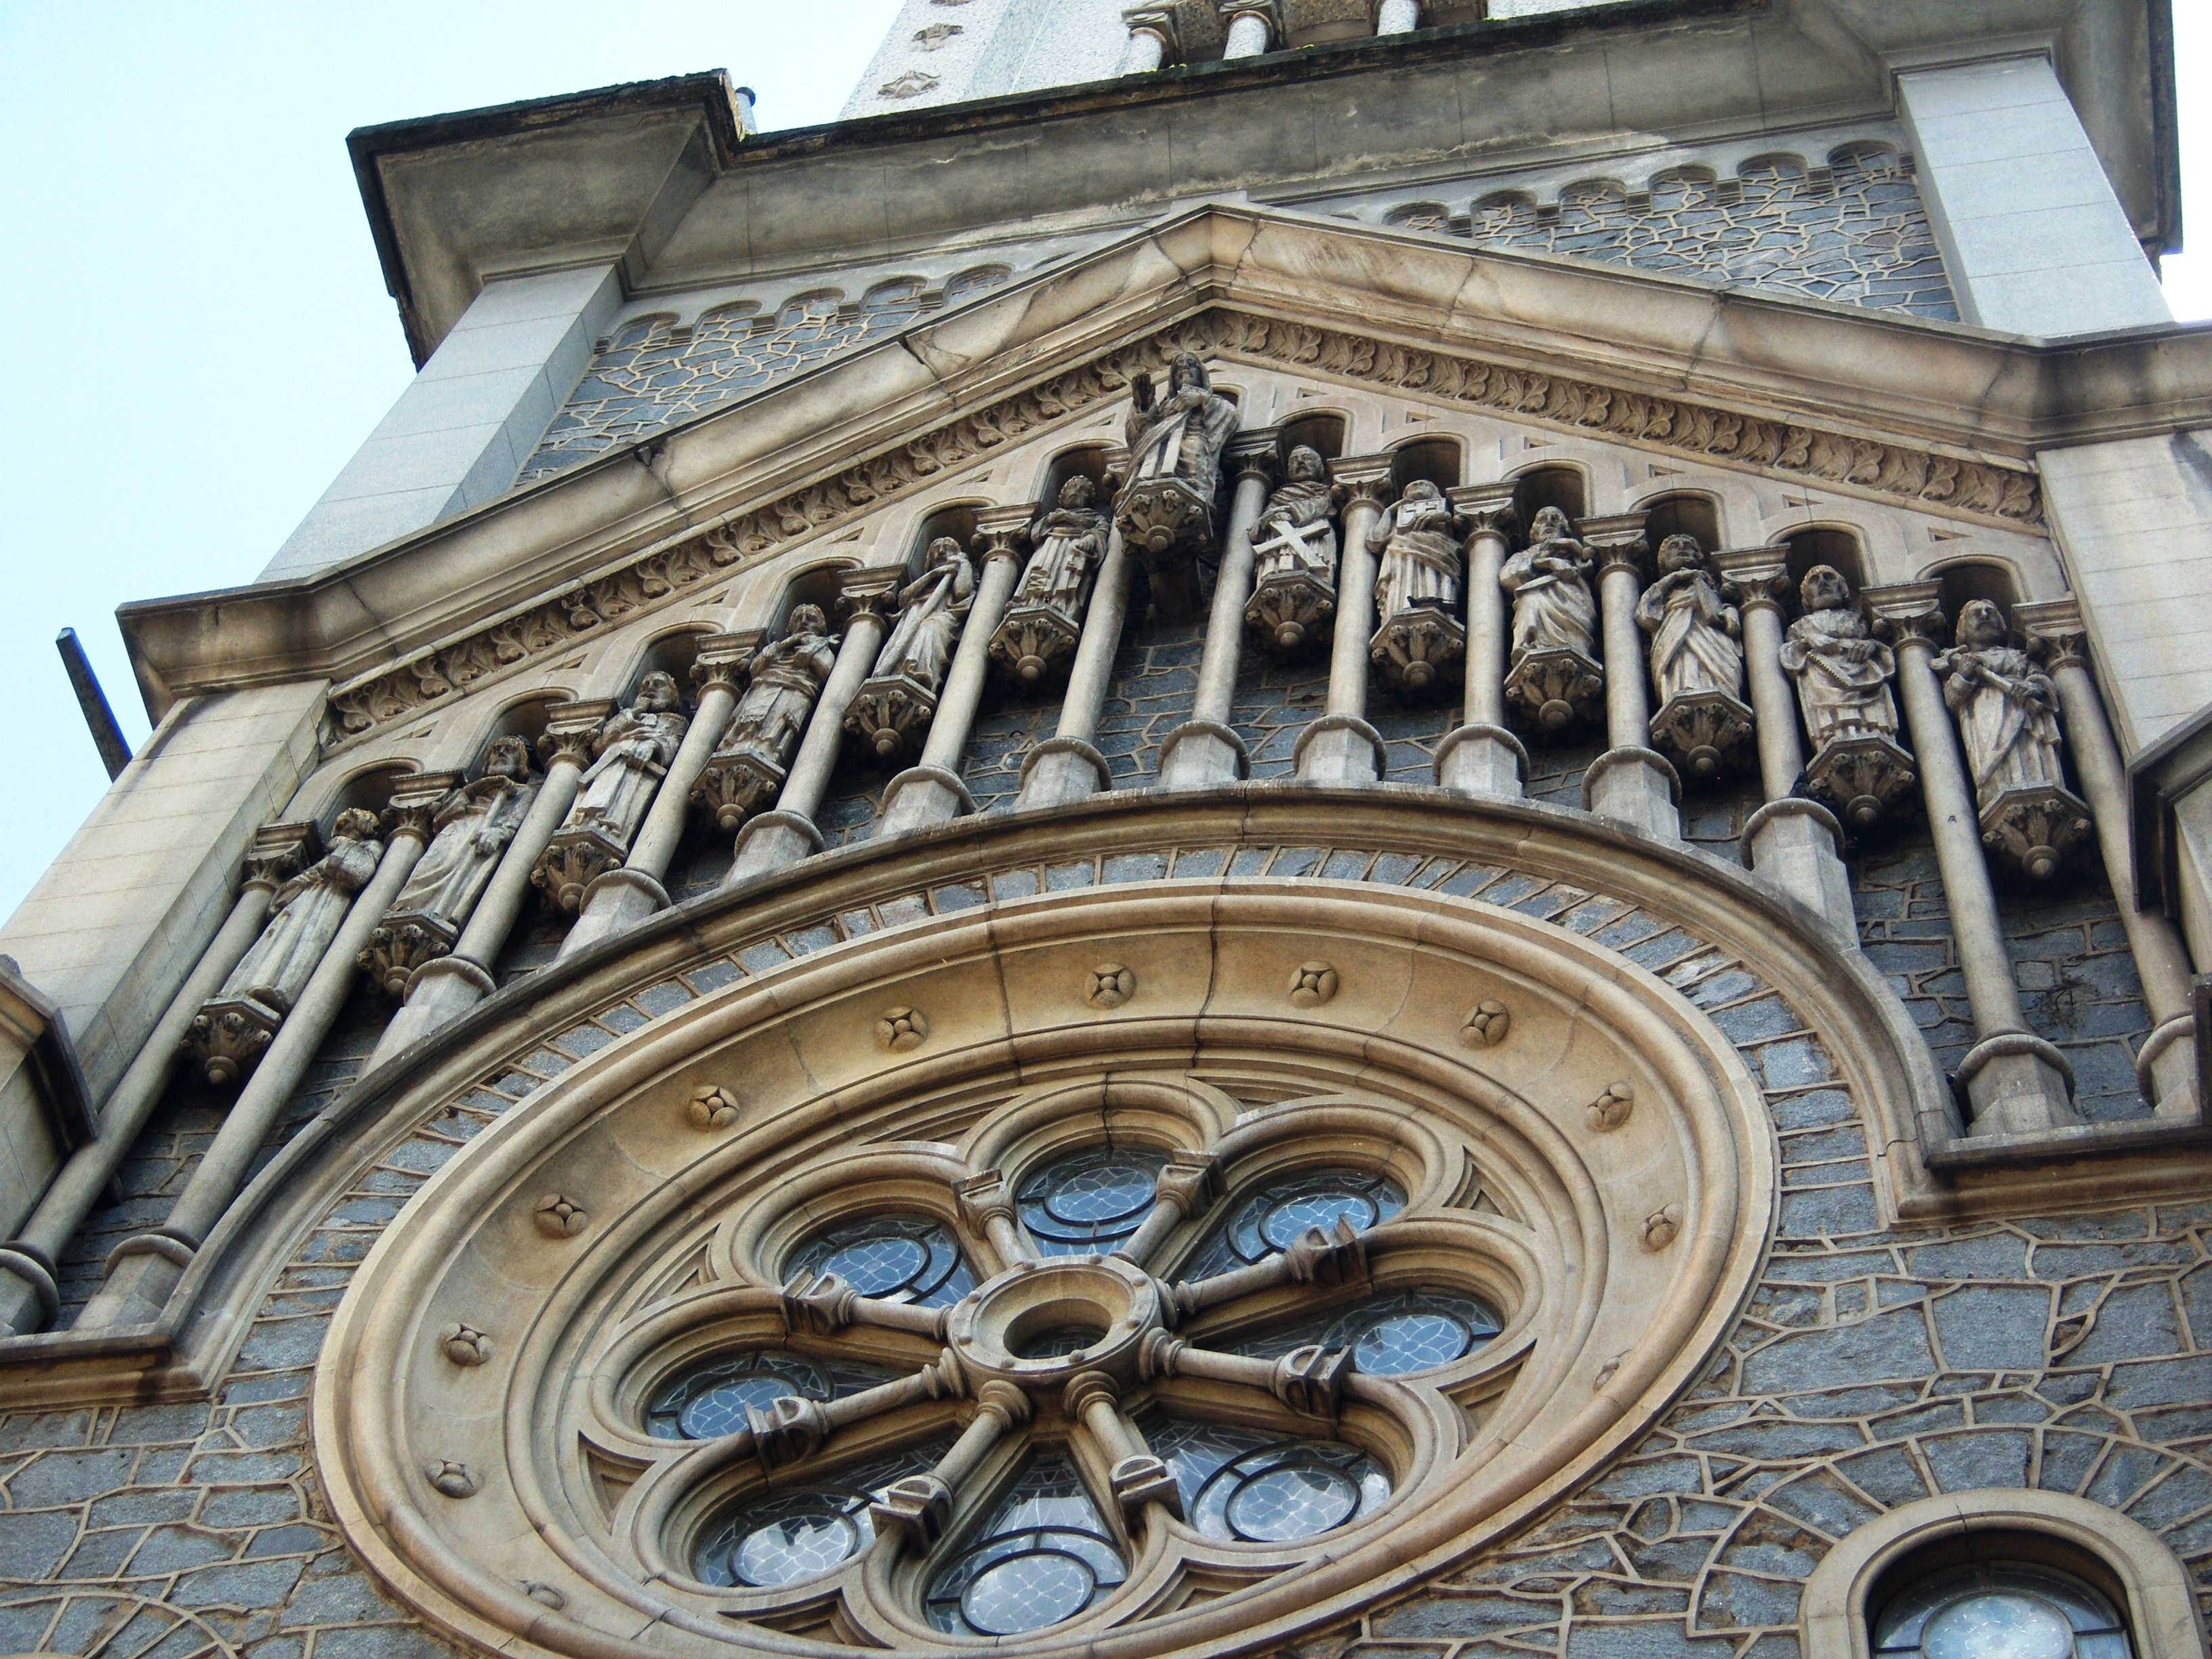
architecture, building, palace, statue, landmark, facade, church, cathedral, place of worship, baptistery, sculpture, synagogue, basilica, sao paulo, church tower, rosacea, church of consolation